1977 Cannes Film Festival

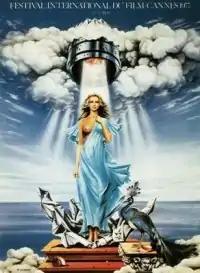
Official poster of the 30th Cannes Film Festival, an original illustration by Polish painter Wojciech Siudmak.

The 30th Cannes Film Festival took place from 13 to 27 May 1977. Italian filmmaker Roberto Rossellini served as jury president for the main competition.